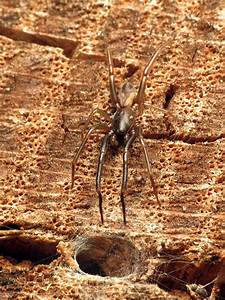
Label: spider